Episode 4 (Twin Peaks)

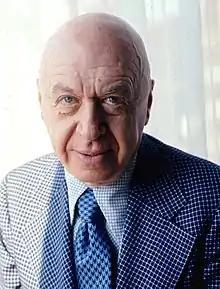
Hunter's direction of "Episode 4" was influenced by the techniques of Otto Preminger "(pictured in 1976)".

"Episode 4" was the first of the series to be written by Robert Engels; Engels returned to pen a number of other episodes across both seasons. The episode was directed by Tim Hunter, who would also go on to helm "Episode 16" and "Episode 28" in the second season. Hunter had known series co-creator David Lynch from their time studying together at the American Film Institute. Engels had been brought on board by the other creative force in the series, Mark Frost, who felt that Engels' sense of humor would be well-suited to the series' style. Engels found the pace of the series' writing to be quite fast, noting that Frost and Lynch would outline the plot of an episode in a matter of hours—Engels had previously been used to spending days at a time working on similar amounts of material with writing crews on other programs.